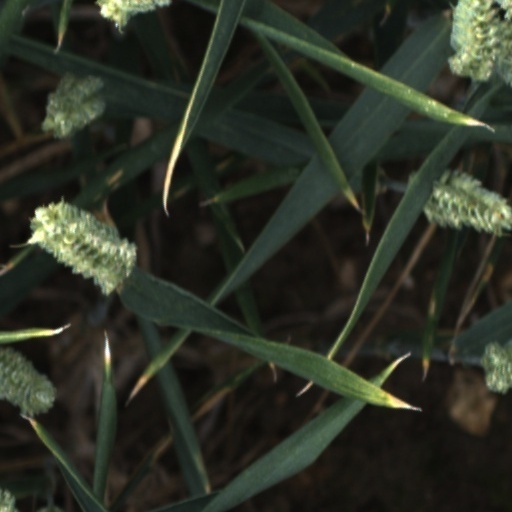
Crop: wheat